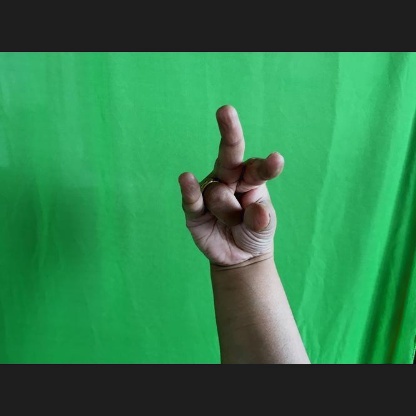
Mudra: Kangulam